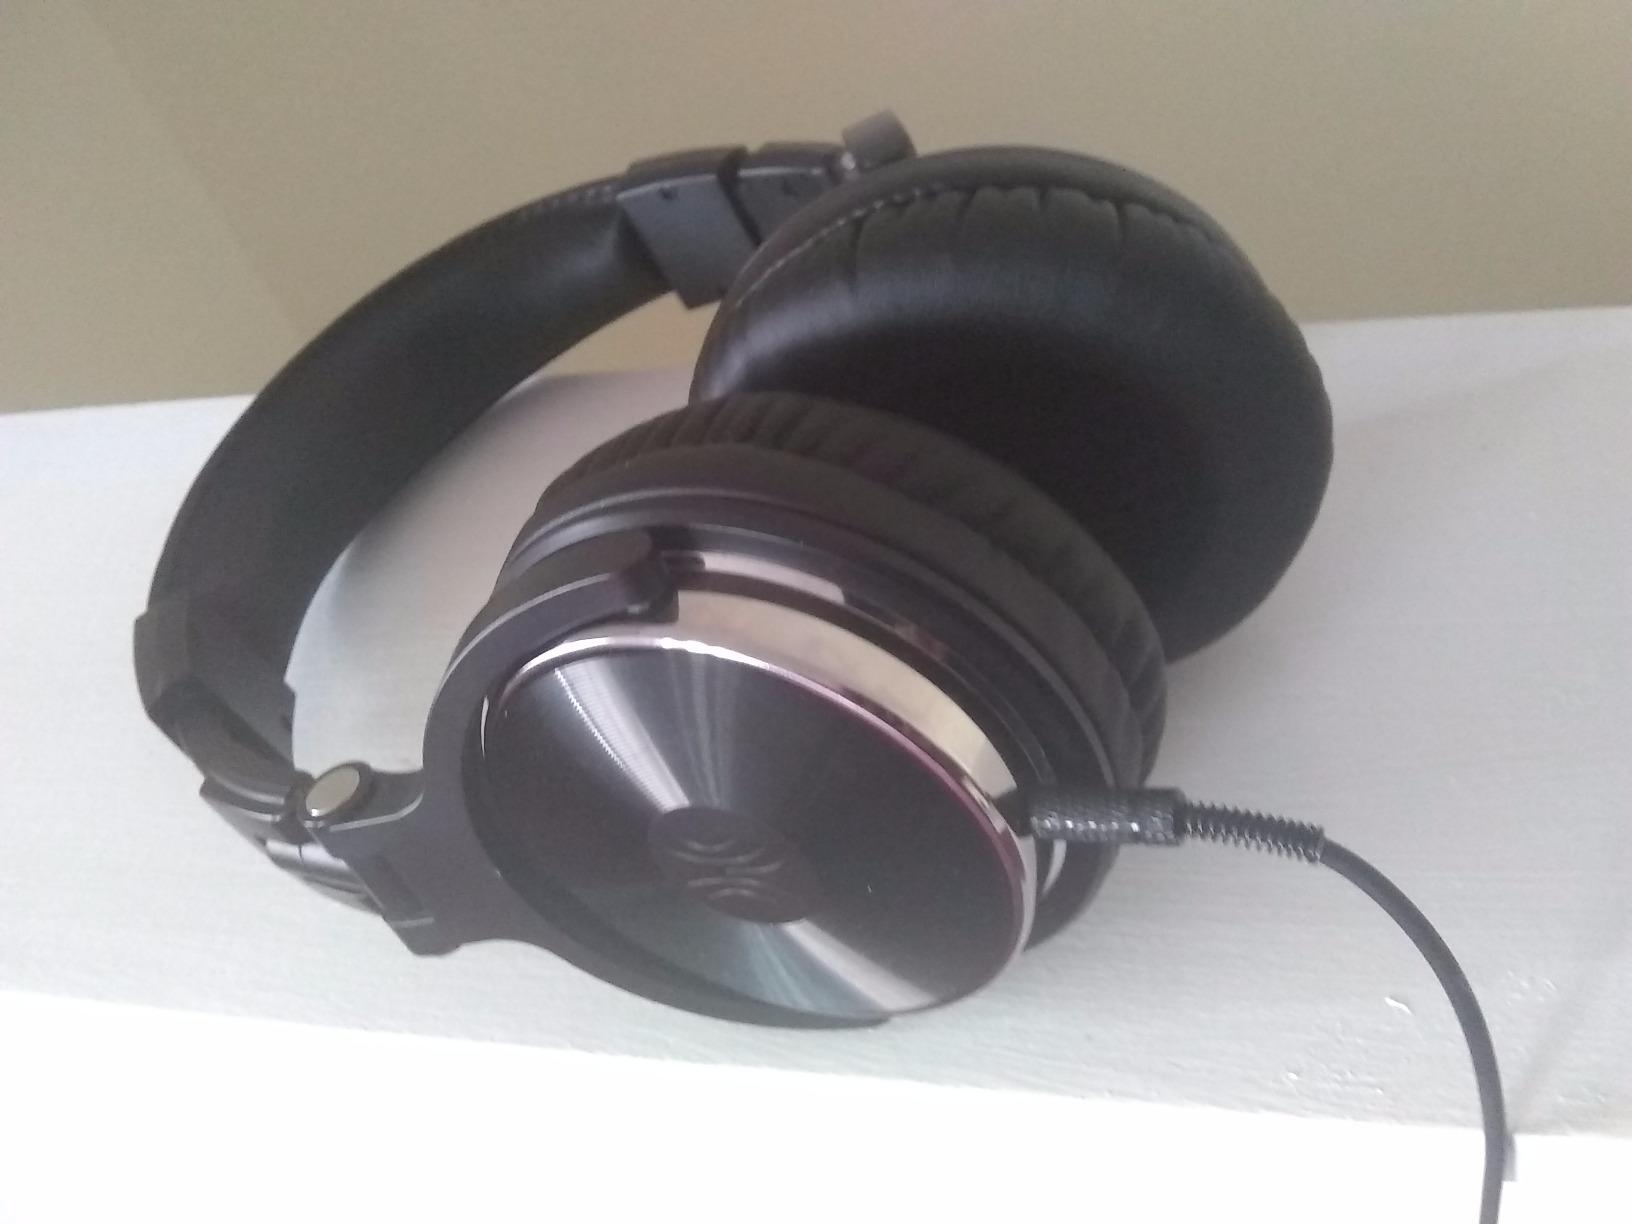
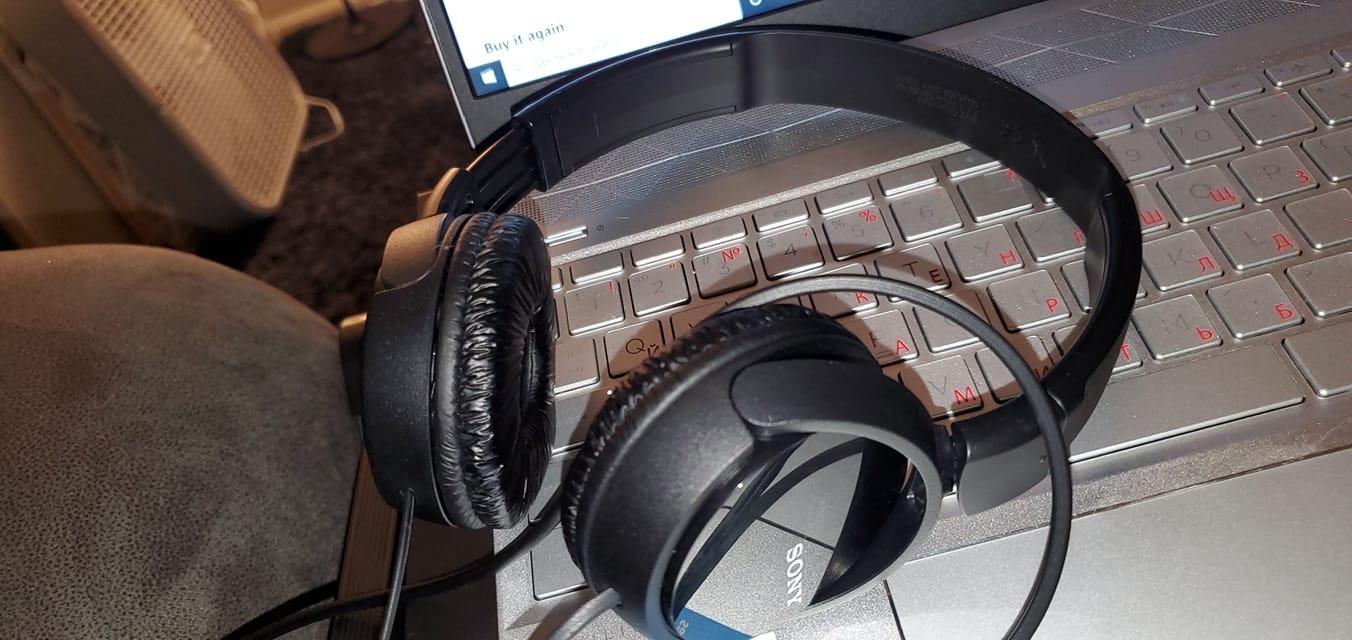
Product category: headphones
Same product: no